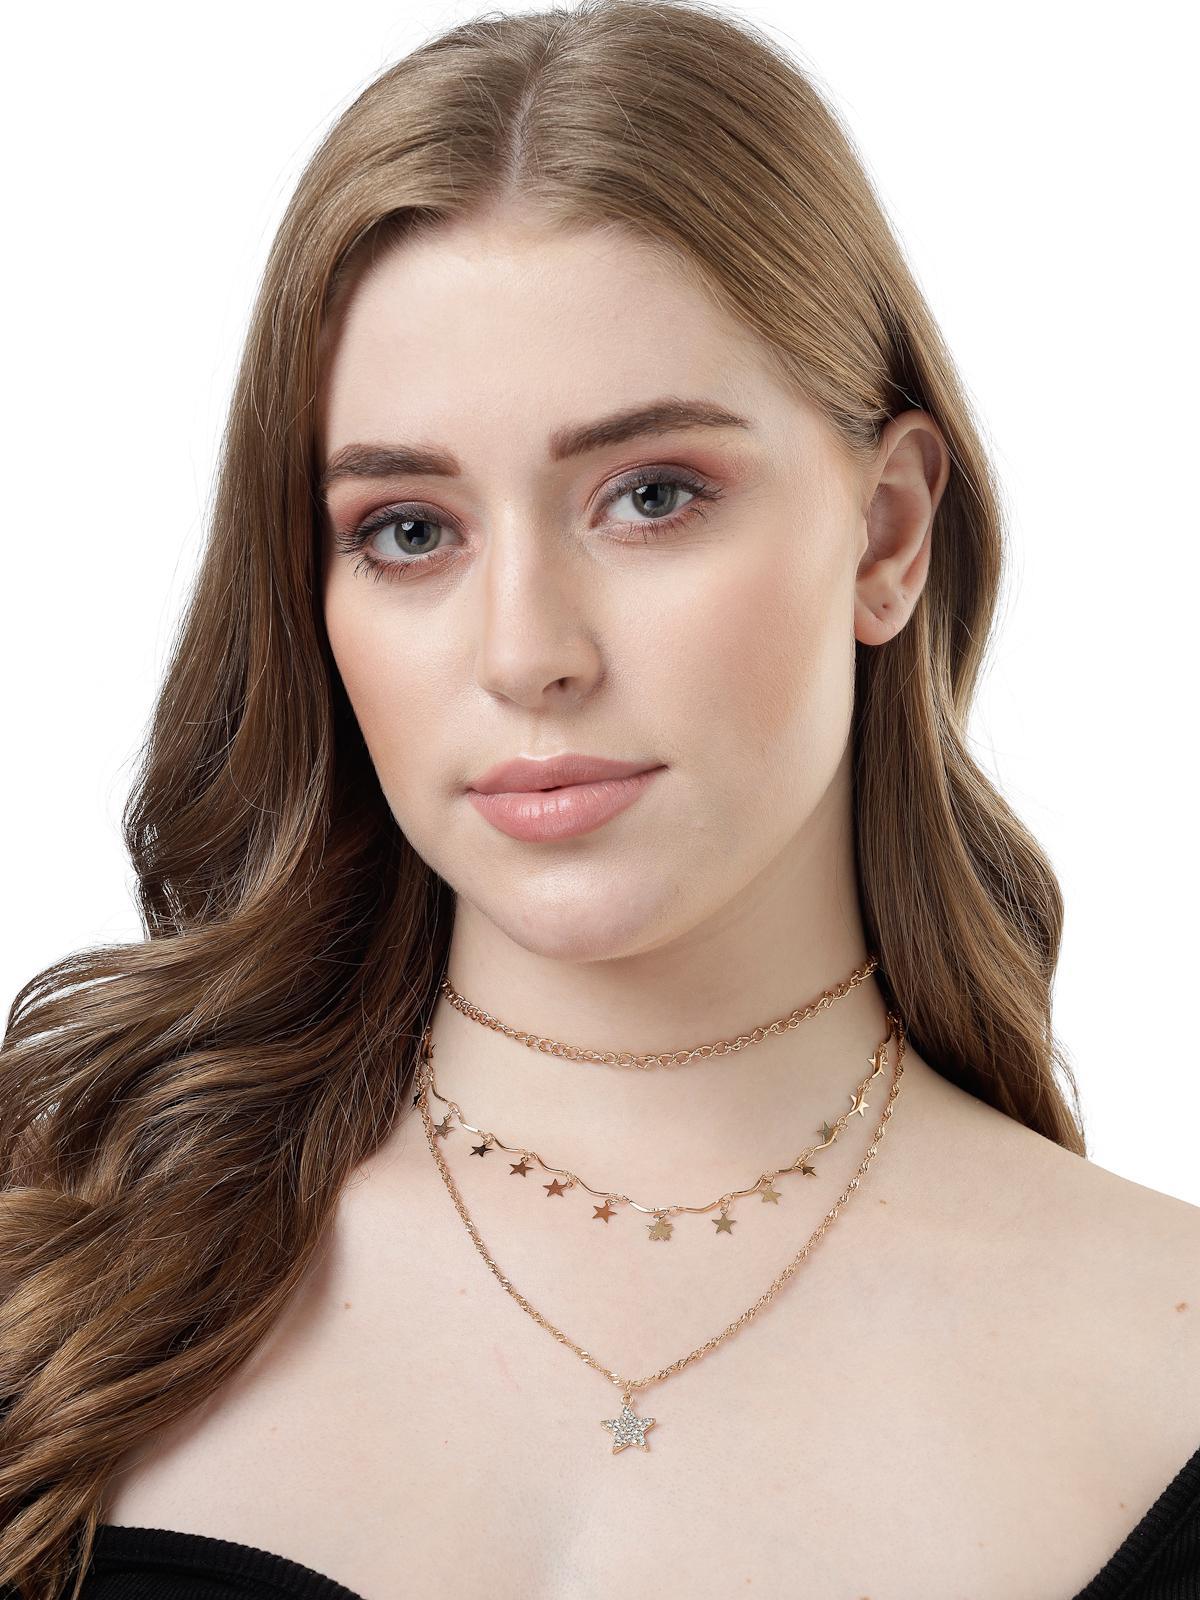
Scintillare by Sukkhi Unique Designer AD Stones Star Shaped Multilayered Pendant Necklace for Women & Girls |Birthday Gift for Girls And Women Anniversary Gift for Wife| Gifts Collection|N106789
Type: Necklaces & Pendants
Brand: Scintillare by Sukkhi
Price: Rs. 282
 Elevate your style with Scintillare by Sukkhi's Unique Designer AD Stones Star-Shaped Multilayered Pendant Necklace. Ideal for women and girls, it's a perfect birthday or anniversary gift. The unique design features a star-shaped pendant adorned with dazzling AD stones on multiple layers, adding a touch of celestial elegance to any ensemble. Elevate your look with this stunning necklace, a unique and chic addition to your collection. Scintillare by Sukkhi offers a thoughtfully crafted choice from their Gifts Collection, ensuring every occasion is celebrated with grace and enduring style.Disclaimer:There may be slight variation in shade and colour due to photographic effects and monitor settings
Included: 1 Necklace